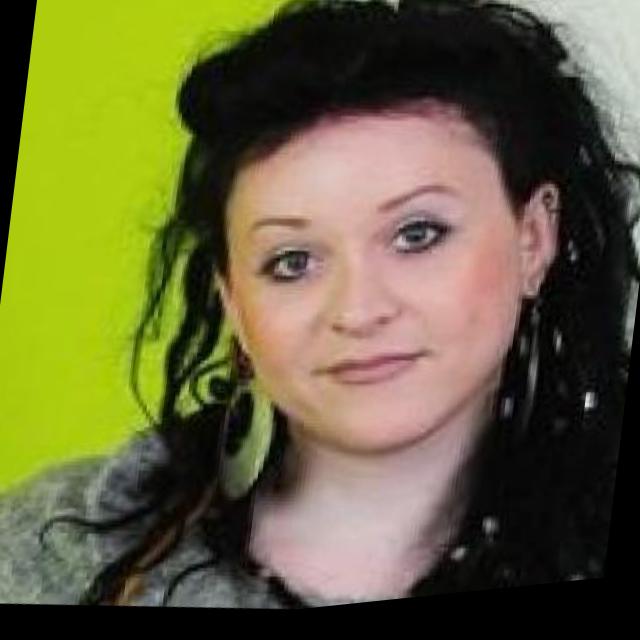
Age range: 21-44